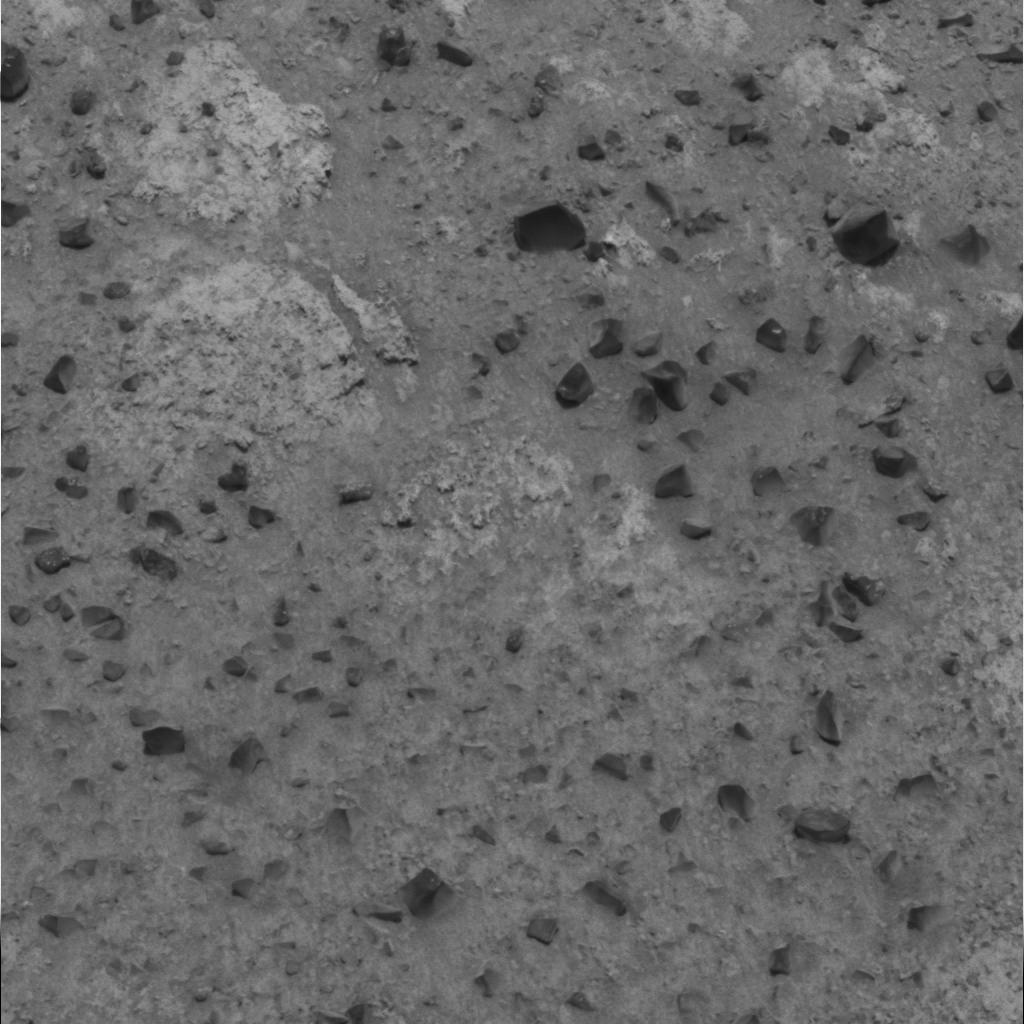
Surface features visible: Rock Outcrops, Clasts, Soil, Nearby Surface